Munger University

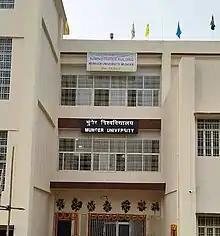
Front of Munger University

Munger University is a state university and was established on 18 March 2018 through bifurcation of Tilka Manjhi Bhagalpur University, Bhagalpur. The university started operating academically from the 2018–19 academic year.